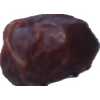
Label: dates